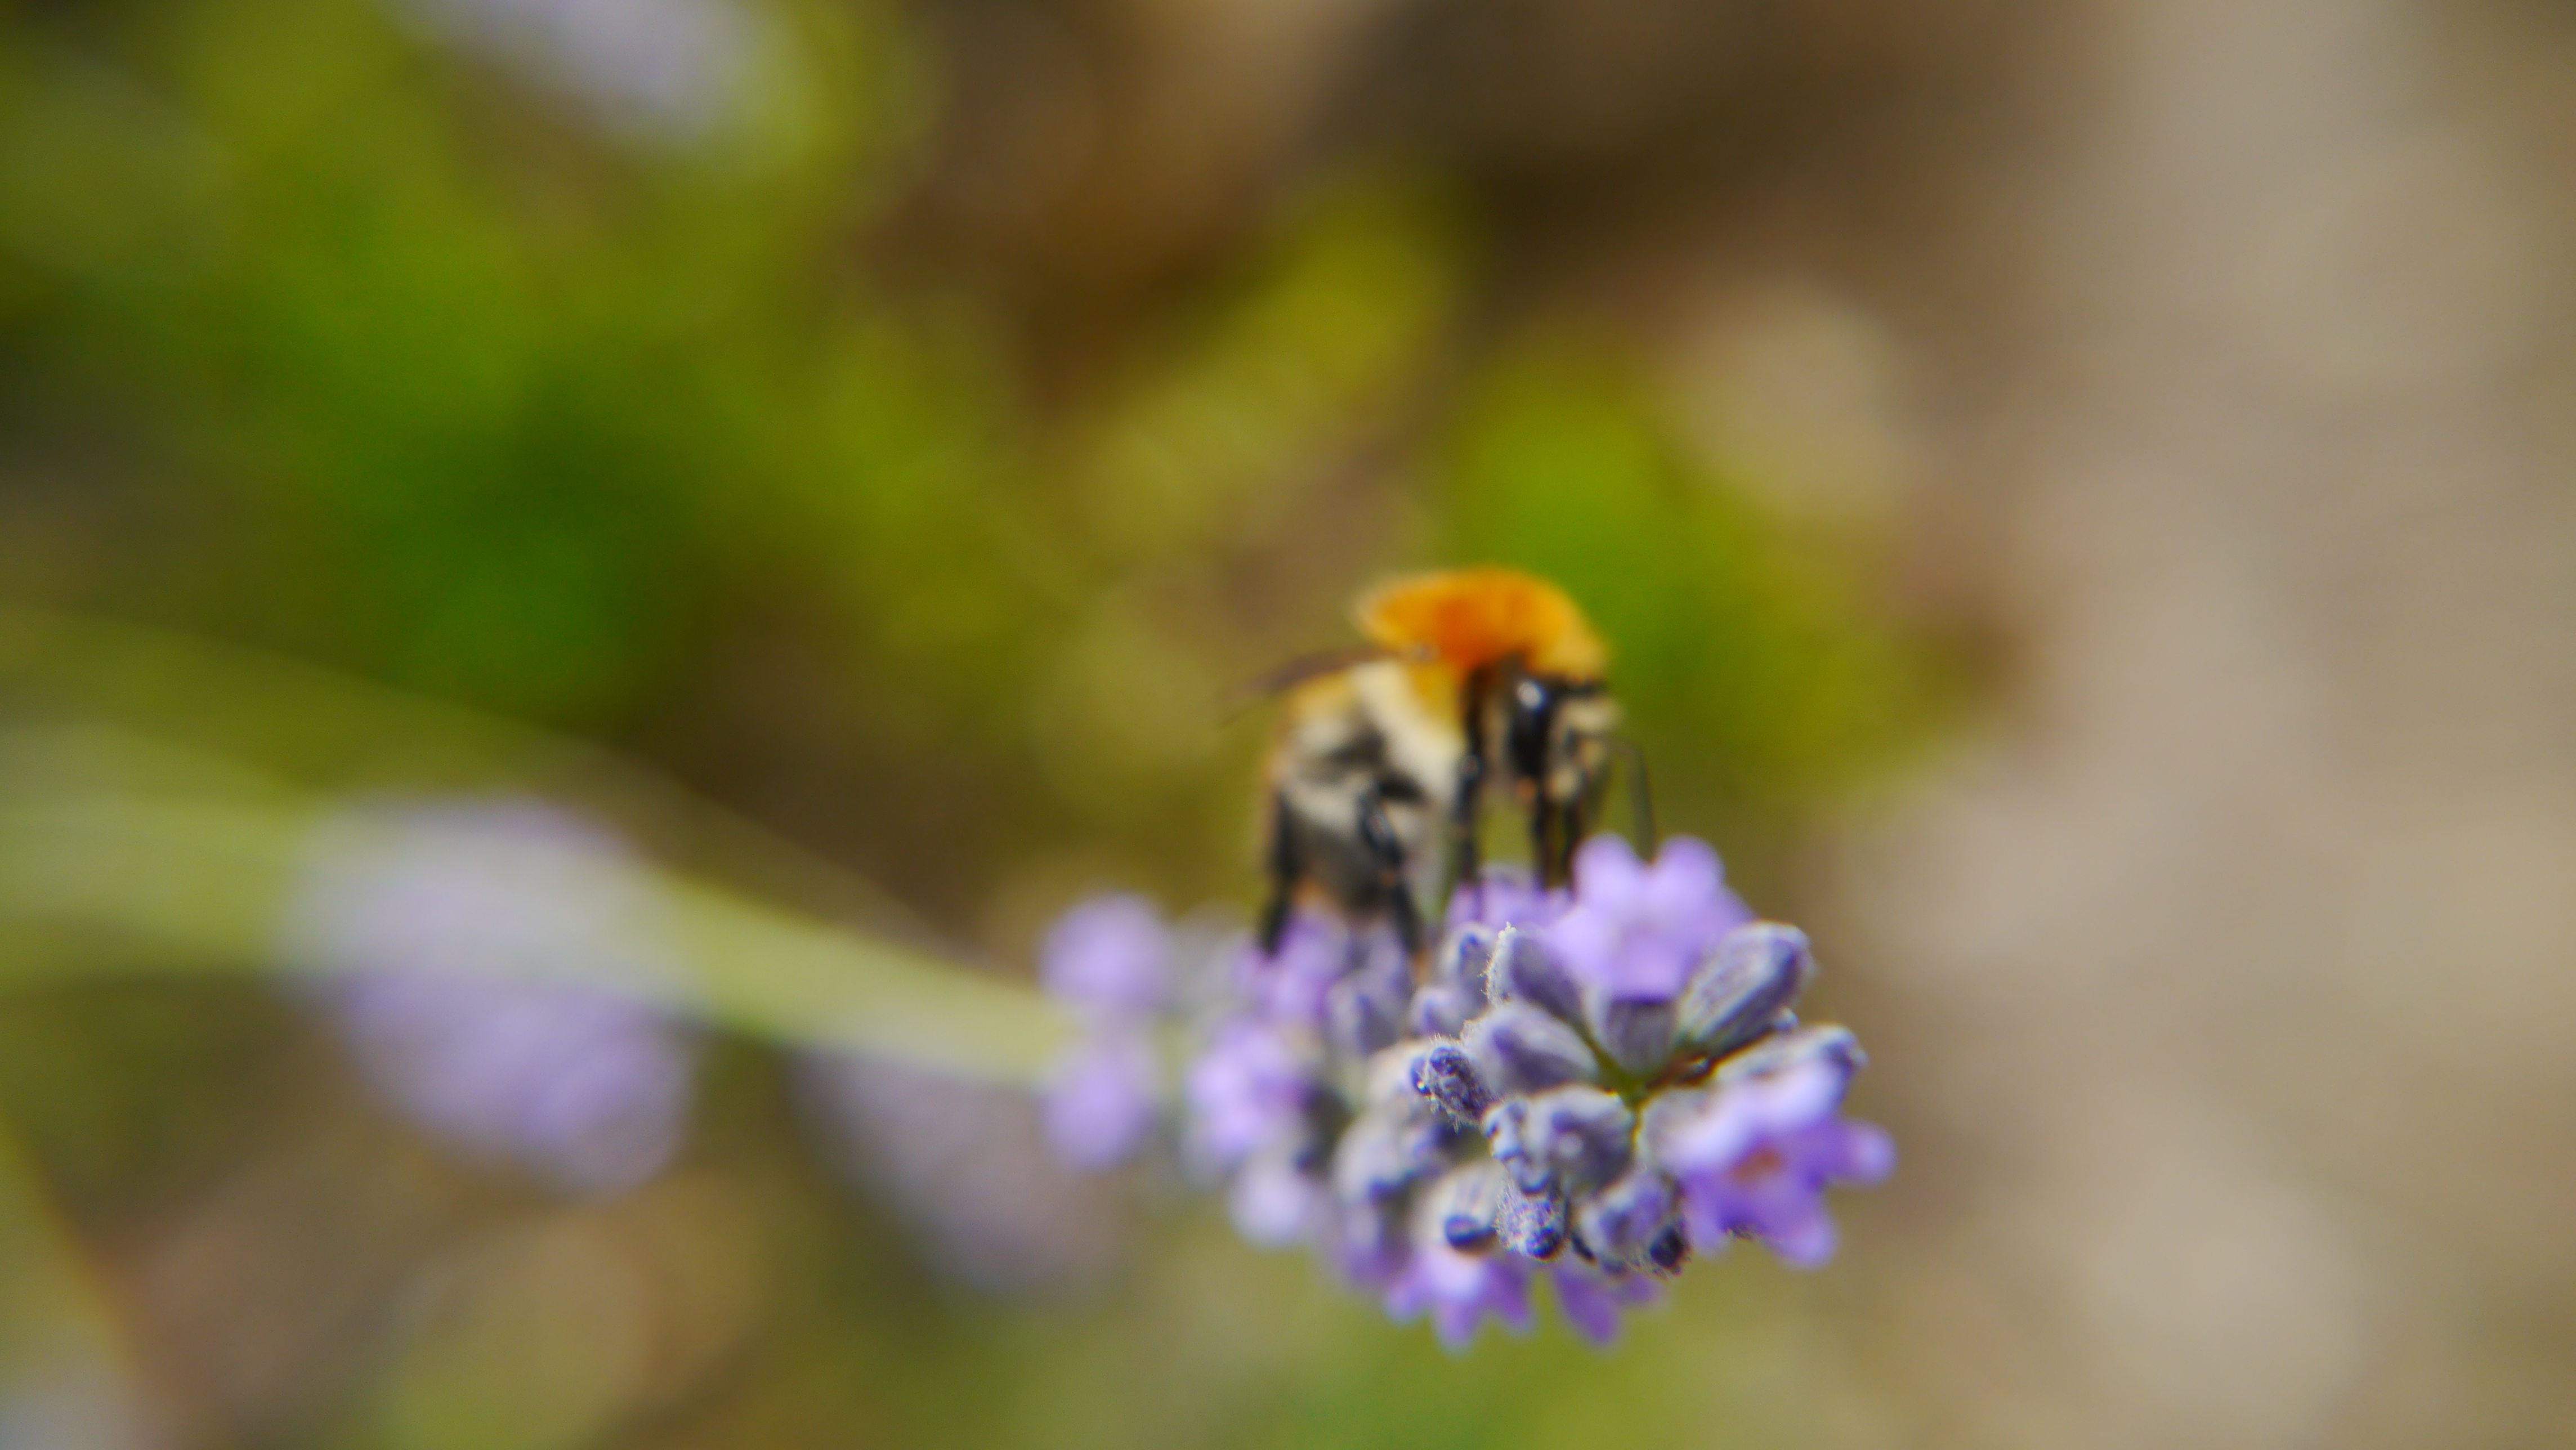
dordogne, bee, flower, lavande, insect, honeybee, lavender, bumblebee, membrane winged insect, plant, pollinator, macro photography, purple, violet, invertebrate, nectar, flowering plant, spring, close up, wildlife, hornet, pest, petal, photography, buddleia, pollen, wildflower, arthropod, carpenter bee, borage family, hoverfly, english lavender